Mottman Building

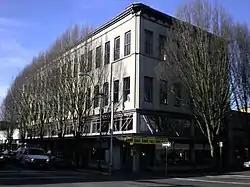

The Mottman Building is an historic commercial building located at the Northwest corner of Capitol Way N & 4th Ave W in downtown Olympia, Washington. Originally constructed in 1888 as the Olympic Block by Samuel Williams for Toklas & Kaufman to house their department store, the building was remodeled and expanded to its current state in 1911 by prominent Olympia realtor and eventual mayor George Mottman, whose own department store, the Mottman Mercantile, occupied the building until 1967. It was listed on the National Register of Historic Places in 1983.